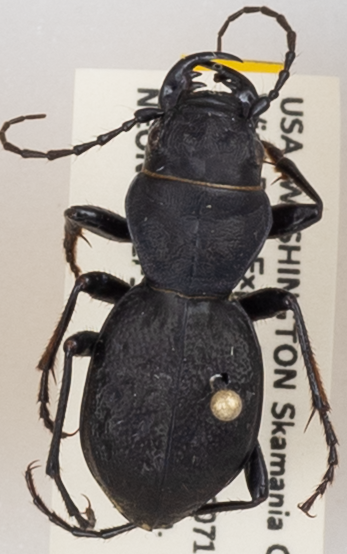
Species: Omus dejeanii
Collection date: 2019-06-04
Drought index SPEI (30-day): -1.01
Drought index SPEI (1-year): -2.09
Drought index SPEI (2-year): -2.09